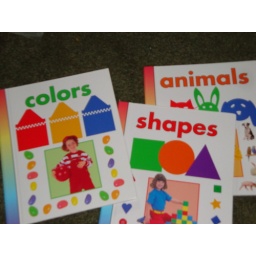
colors, shapes and animals book given by tj, ryan, jack, sam